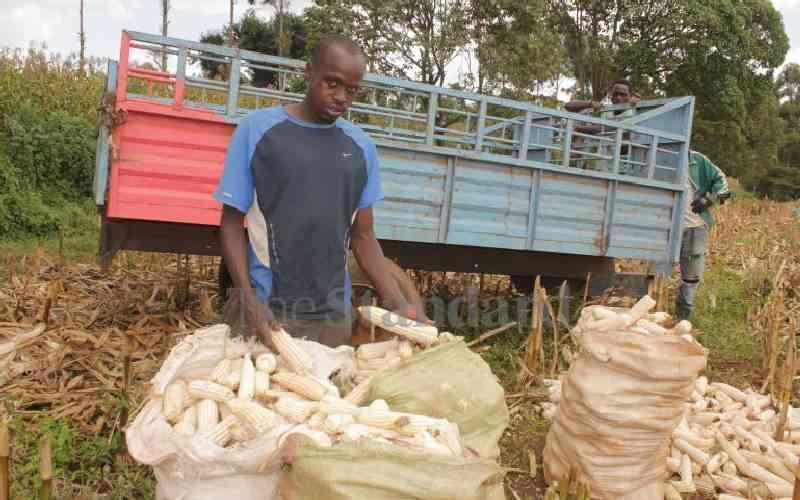
Mwanamume ambaye ni mkulima ametoka kuyamenya mahindi toka kwenye maganda yake na kuyajaza kwenye mifuko tayari kuanza safari ya kuelekea sokoni ambapo uyauza kwa bei ya jumla kwa wateja ambao wanapeleka kiwandani kuyachakata na hatimaye unga unauzwa mitaani.